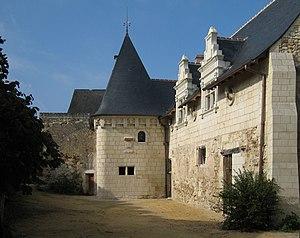
Cet article recense les monuments historiques français classés en 1957.
Cet article recense les monuments historiques du nord de Maine-et-Loire, en France.
Le prieuré de Saint-Rémy est un prieuré situé à Saint-Rémy-la-Varenne, en France.